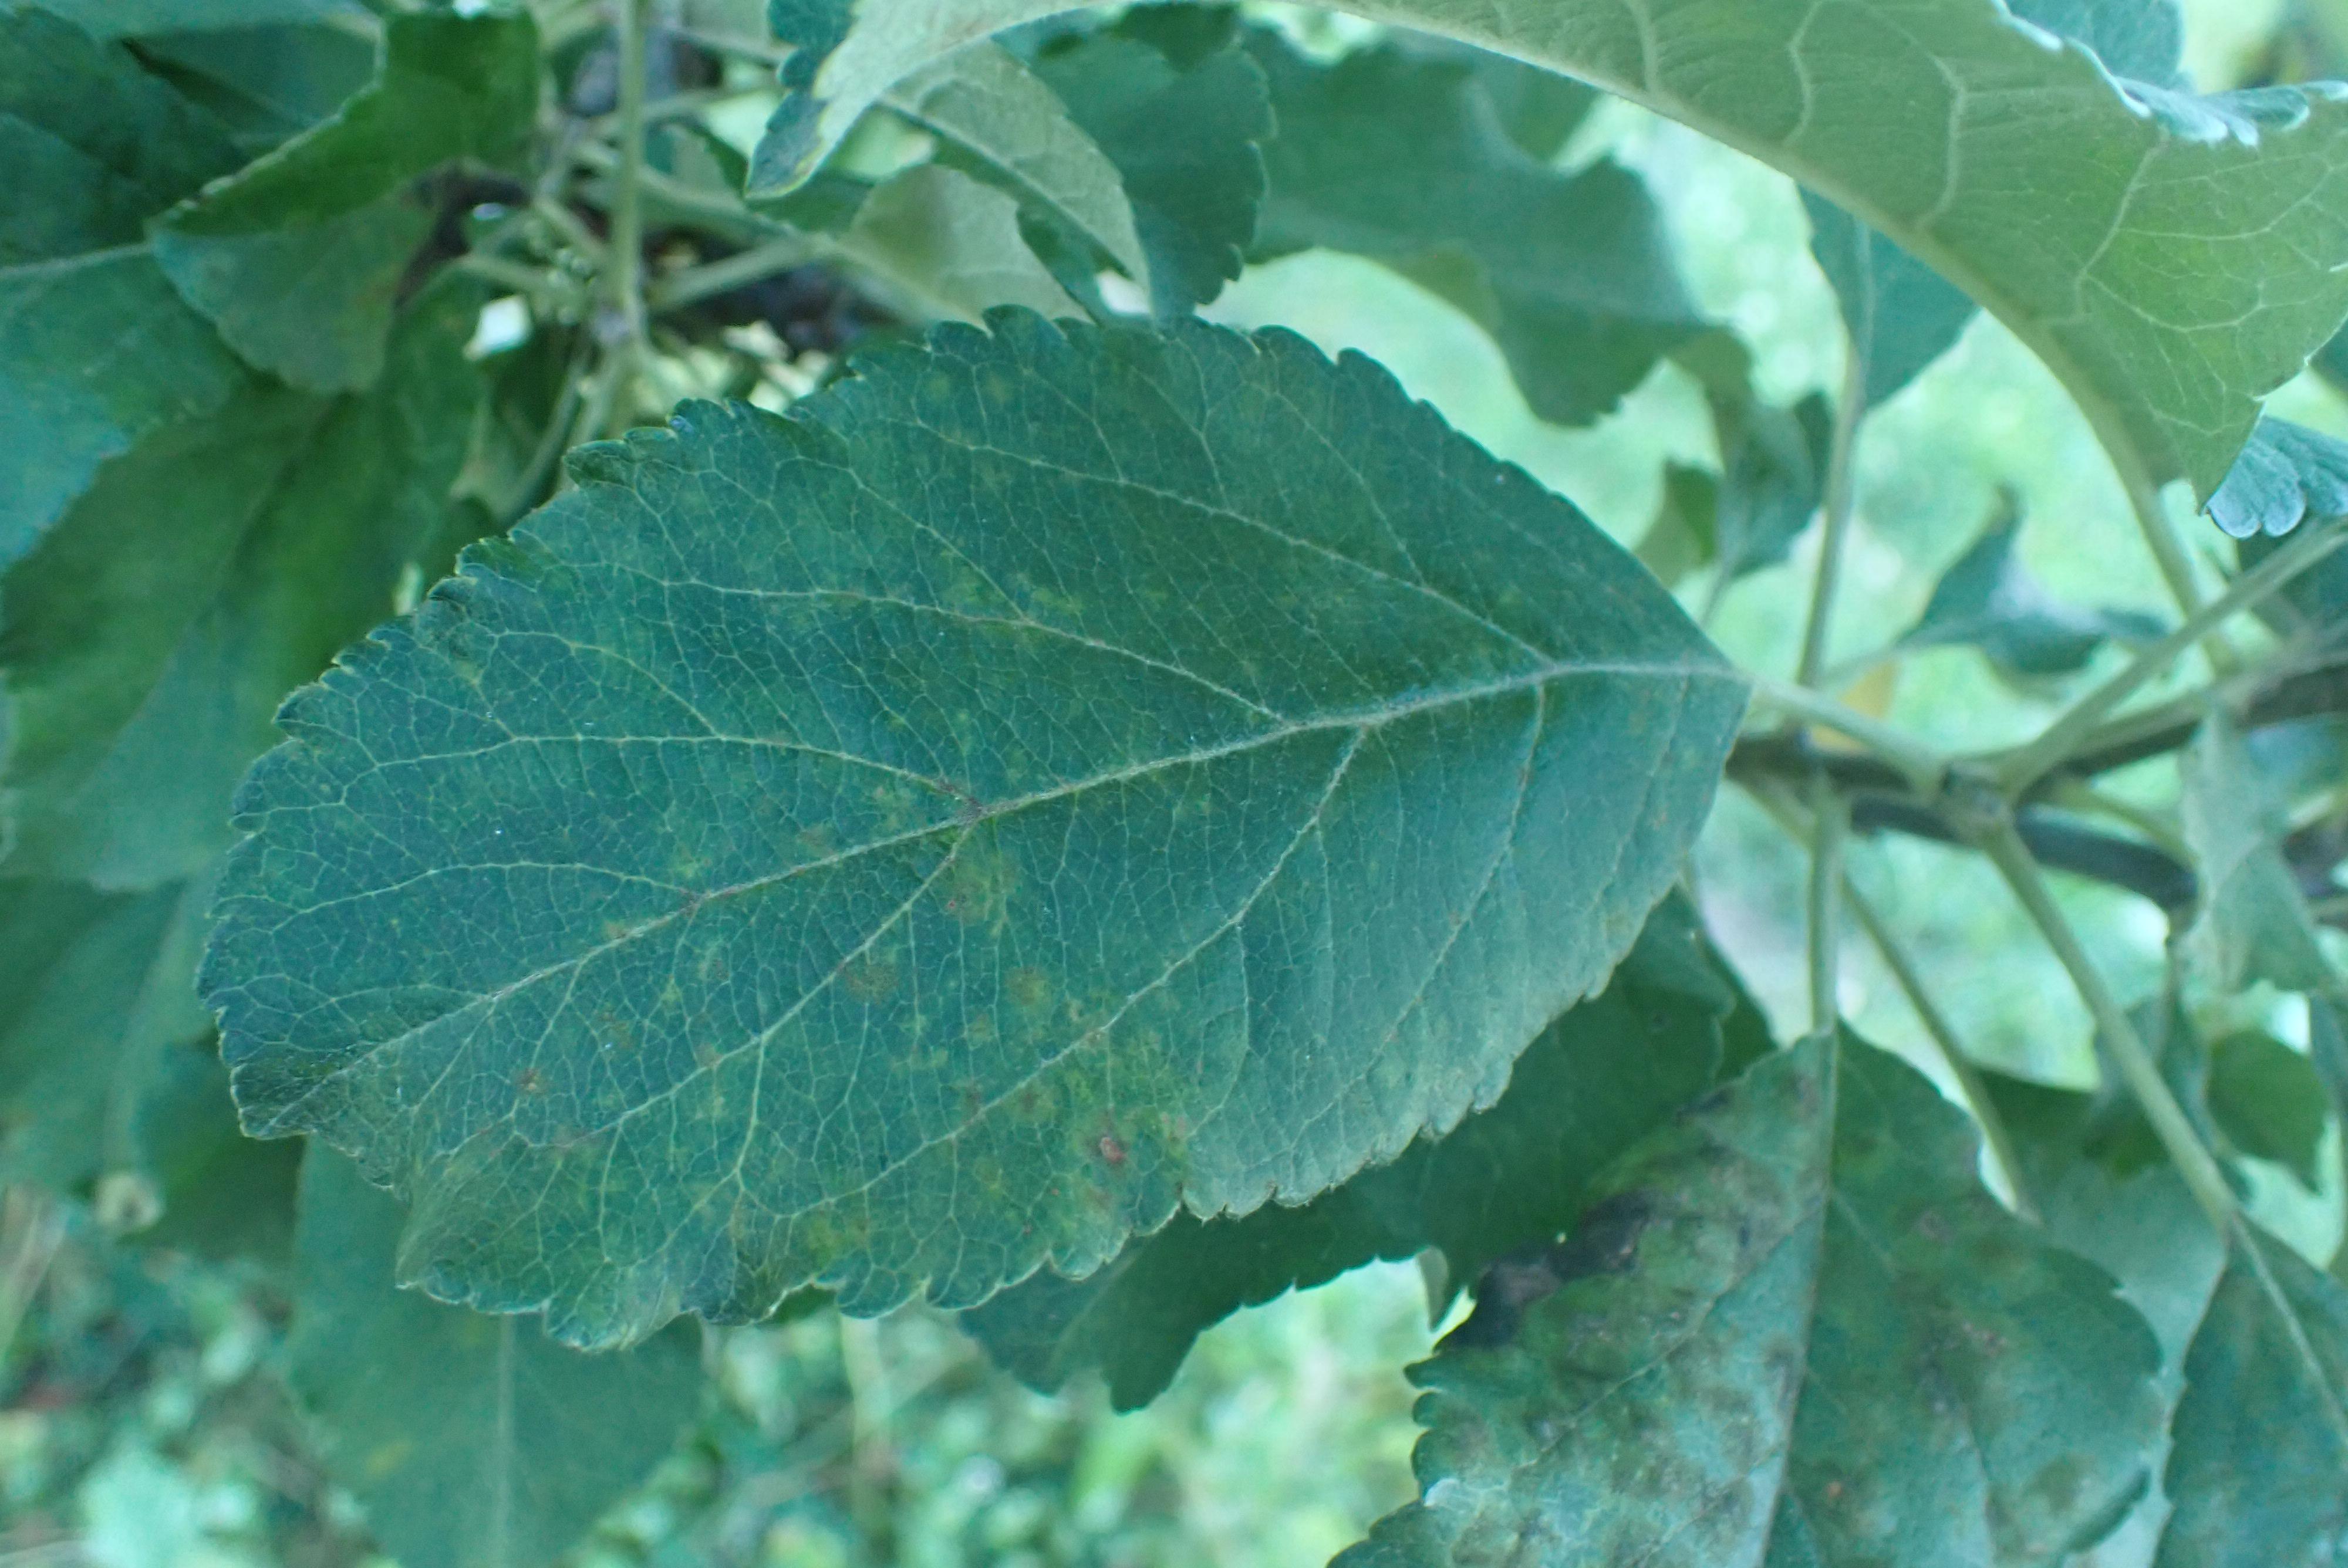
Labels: scab